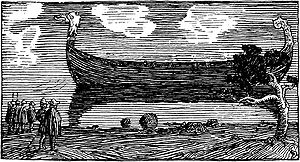
Slaget ved Svold / Flåderne
Ormen hin lange var "det bedste skib, som nogensinde var bygget i Norge, og det dyreste ".
Slaget ved Svold var et søslag, hvor Erik Jarl af Norge med hjælp fra Svend Tveskæg og Olof Skotkonung af Sverige besejrede Olav Tryggvason af Norge i september år 999 eller 1000. Olav Tryggvason mistede livet i slaget. Hvor slaget fandt sted er uvist. Ifølge islandsk tradition er Svold et stednavn ved Rügen, men den ældste kilde, Adam af Bremen, henlægger slaget til Øresund. Konfliktens baggrund var sandsynligvis forsøget på at etablere et forenet norsk kongerige, den danske kongemagts politiske interesse i landet og spredningen af kristendommen.